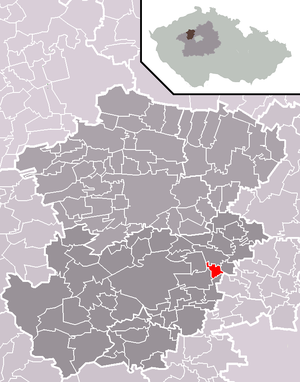
Zájezd est une commune du district de Kladno, dans la région de Bohême-Centrale, en Tchéquie. Sa population s'élevait à 134 habitants en 2020.